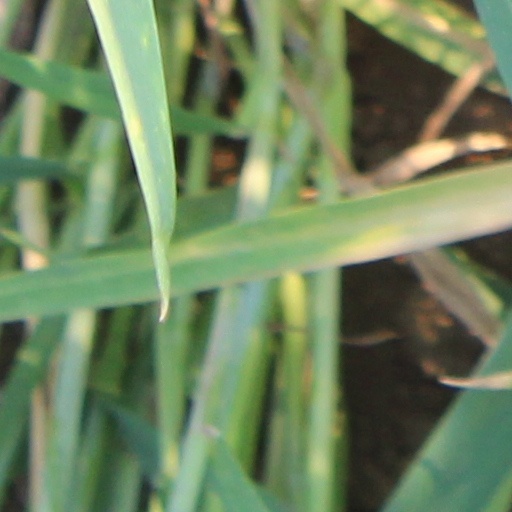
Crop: wheat